Light of the World

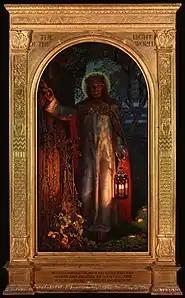
The Light of the World, by Holman Hunt 1851, in St Paul's Cathedral

"Light of the World" ( "Phṓs tou kósmou") is a phrase used by Jesus to describe himself and his disciples in the New Testament. The phrase is recorded in the Gospels of Matthew and John (8:12). It is closely related to the parables of salt and light and lamp under a bushel, which also appear in Jesus' Sermon on the Mount.